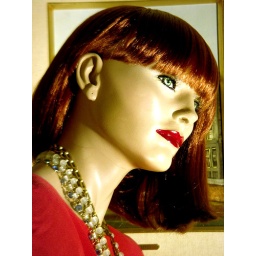
Red dress and shoes donated by a friend. Jewelry is a variety of thrift store finds, hardware store chains, and chandelier chain.